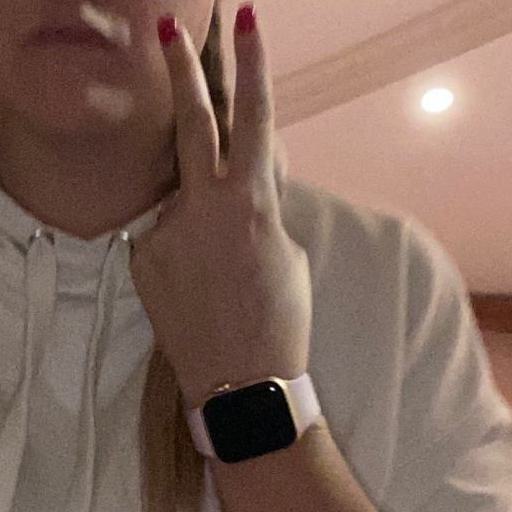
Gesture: peace_inverted